Weather Report

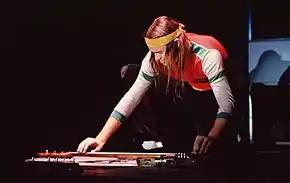
Pastorius, reaching to accentuate his bass guitar sound with harmonics

The recruitment of Jaco Pastorius helped to push Weather Report to the height of its popularity. Already a rising star in his own right, Pastorius brought a very musical, melodic quality to the bass. He could play muscular, lightning-fast groove lines influenced by R&B or funk, as well as demonstrating an extraordinary solo control of tone and string harmonics, often sounding more like a horn player. Pastorius was also a multi-instrumentalist (contributing drums, steel pan, and mandocello to the latest recording sessions), a gifted composer (eventually responsible for some signature Weather Report pieces such as "Teen Town" and "Three Views of a Secret"), and a useful production foil for Zawinul due to his knowledge of recording studios and techniques. Finally, Pastorius' stagecraft and aggressive showmanship helped the band to bring in a new audience.